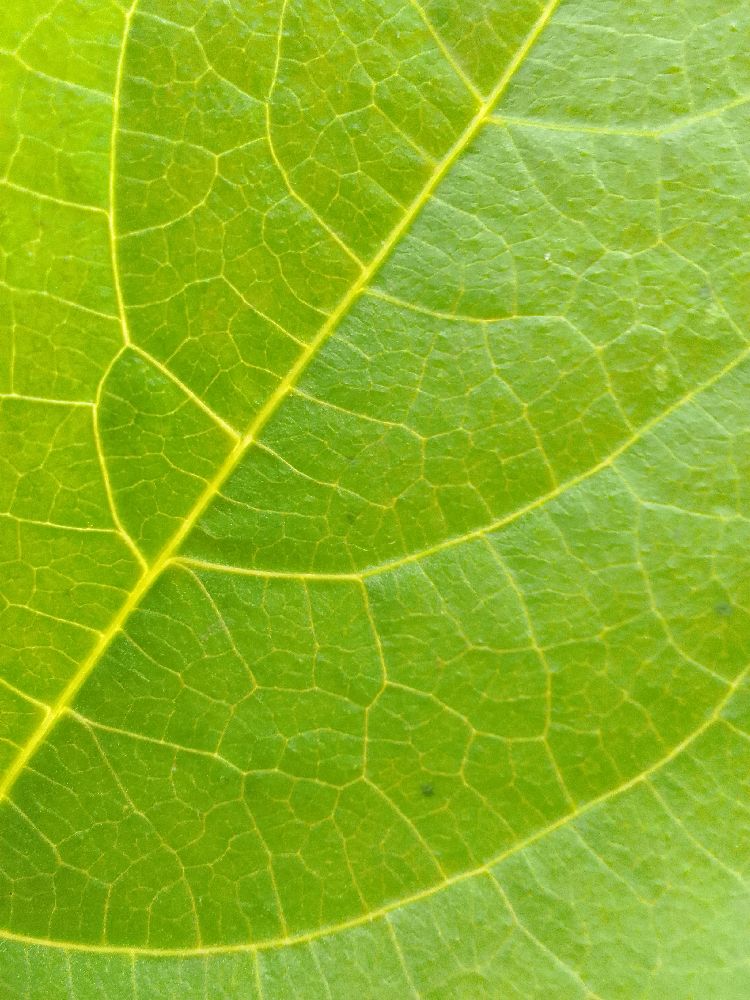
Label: healthy